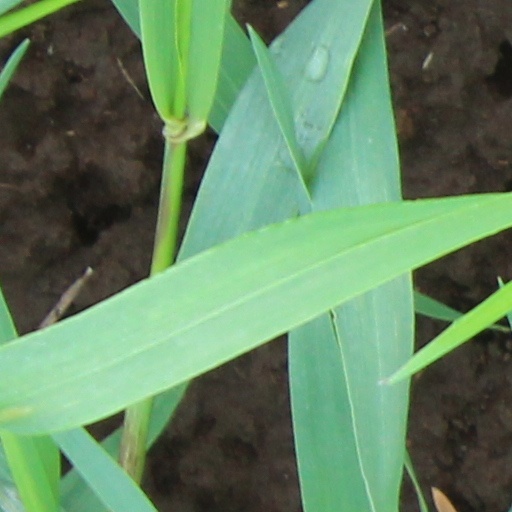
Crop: wheat